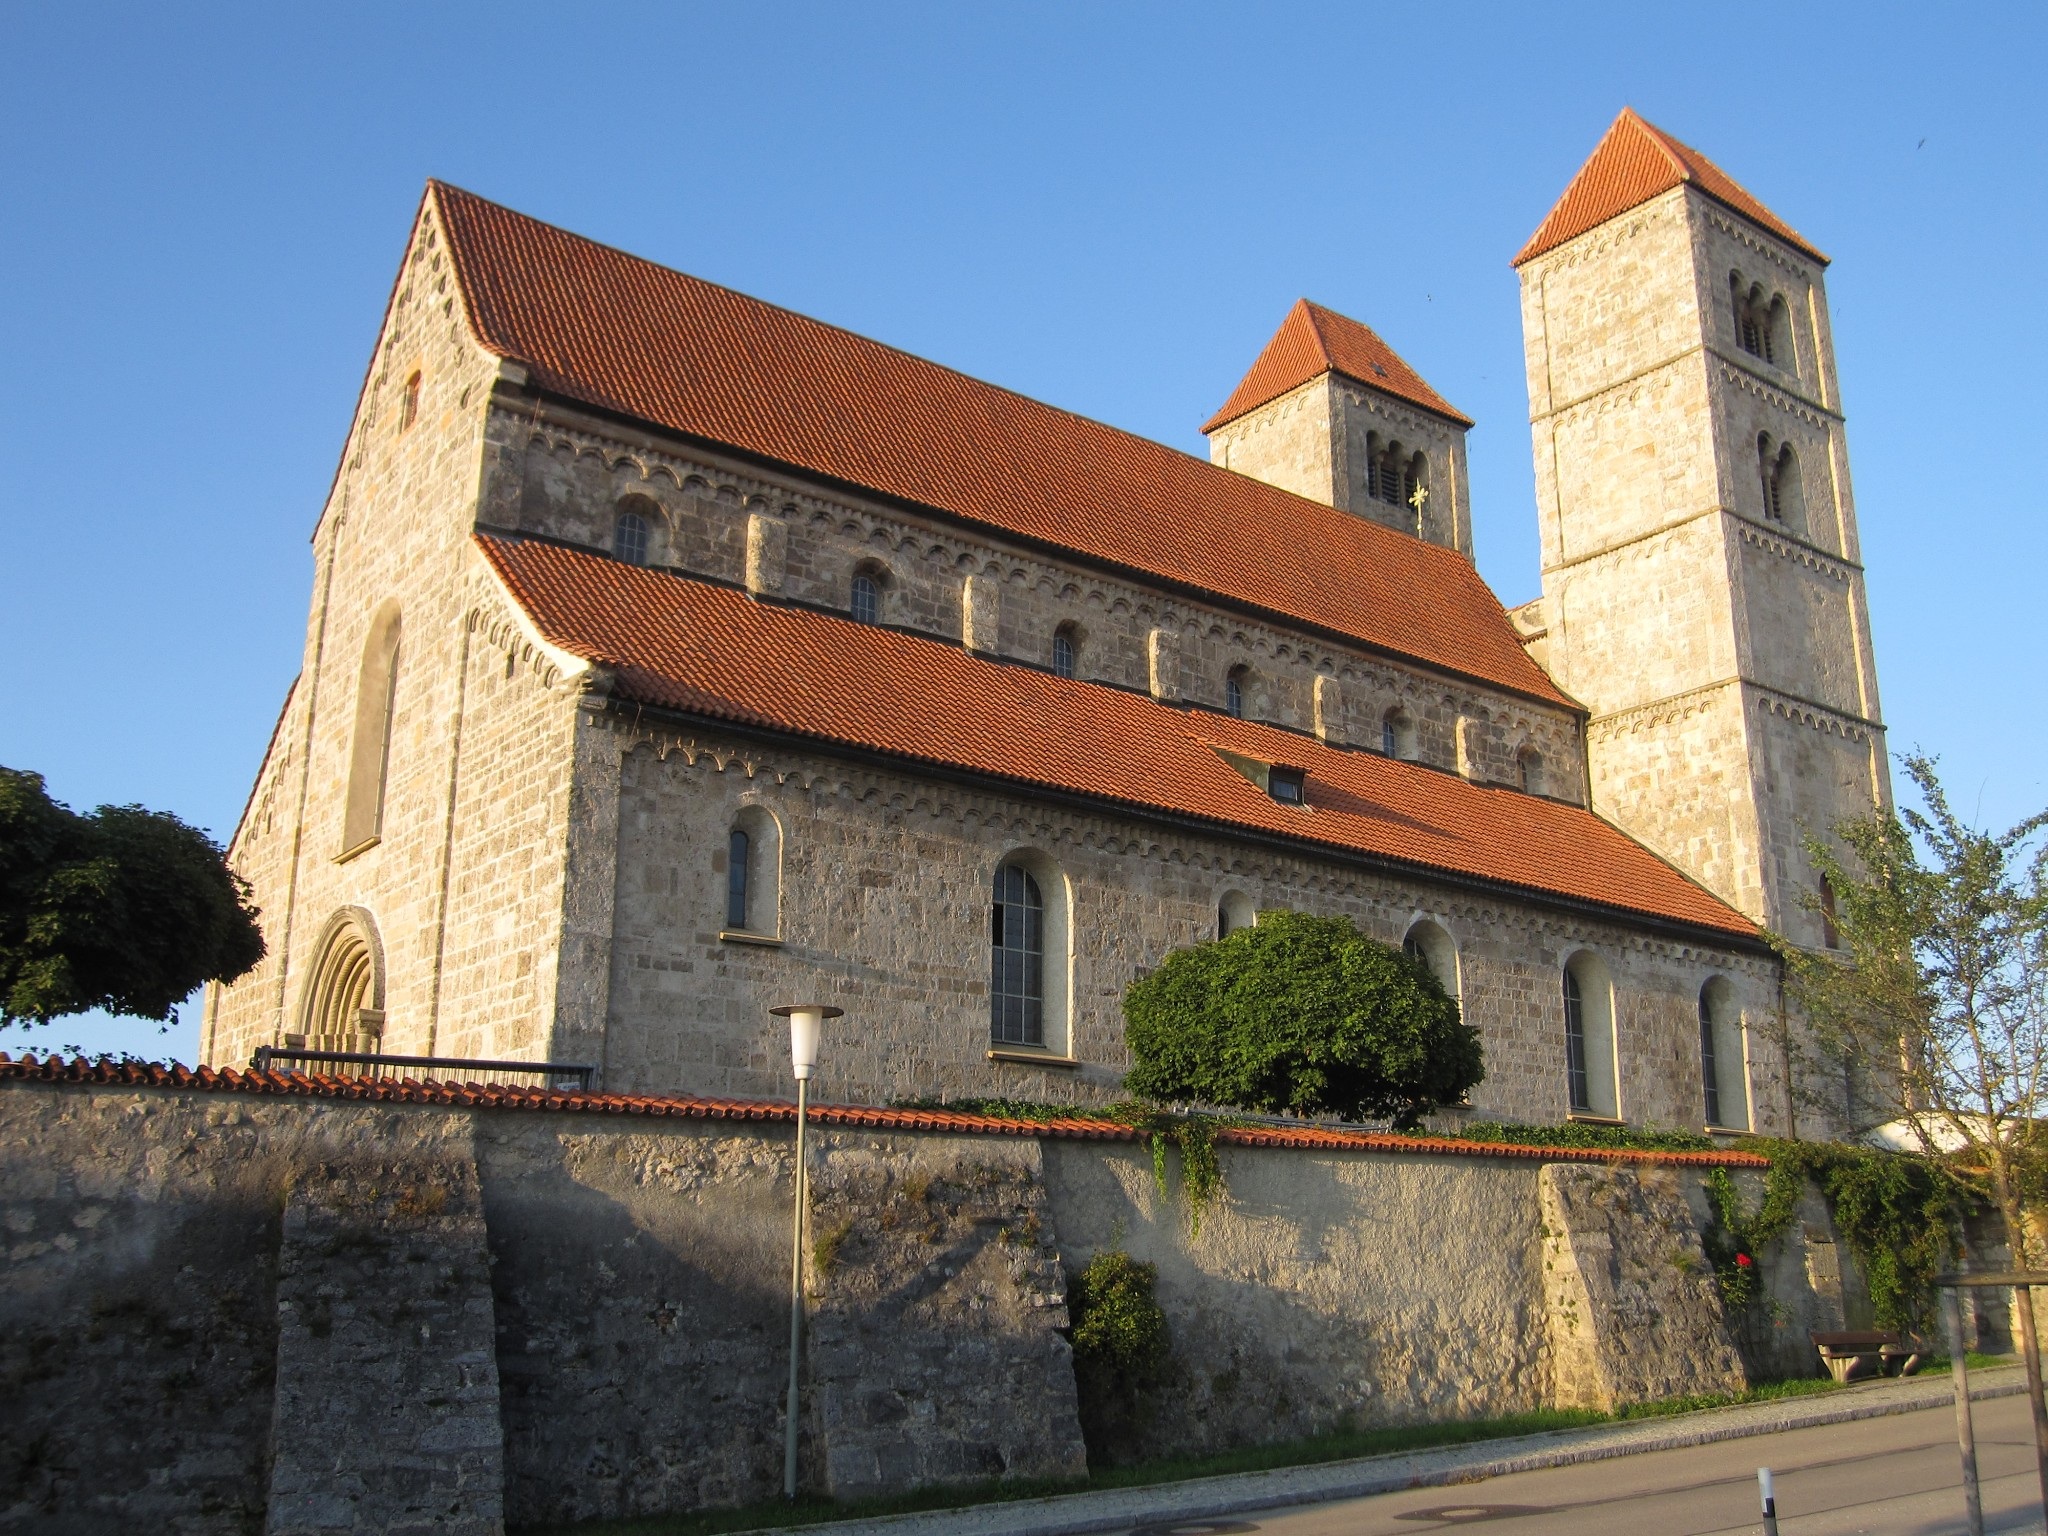
architecture, building, chateau, tower, religion, facade, church, cross, christian, place of worship, old town, catholic, christ, gold, jesus, christianity, holy, bavaria, estate, crucifixion, god, believe, romanesque church, upper bavaria, rhaeto romanic, christi, stone construction, great god, schongau germany, basilica of st michael, late romanesque